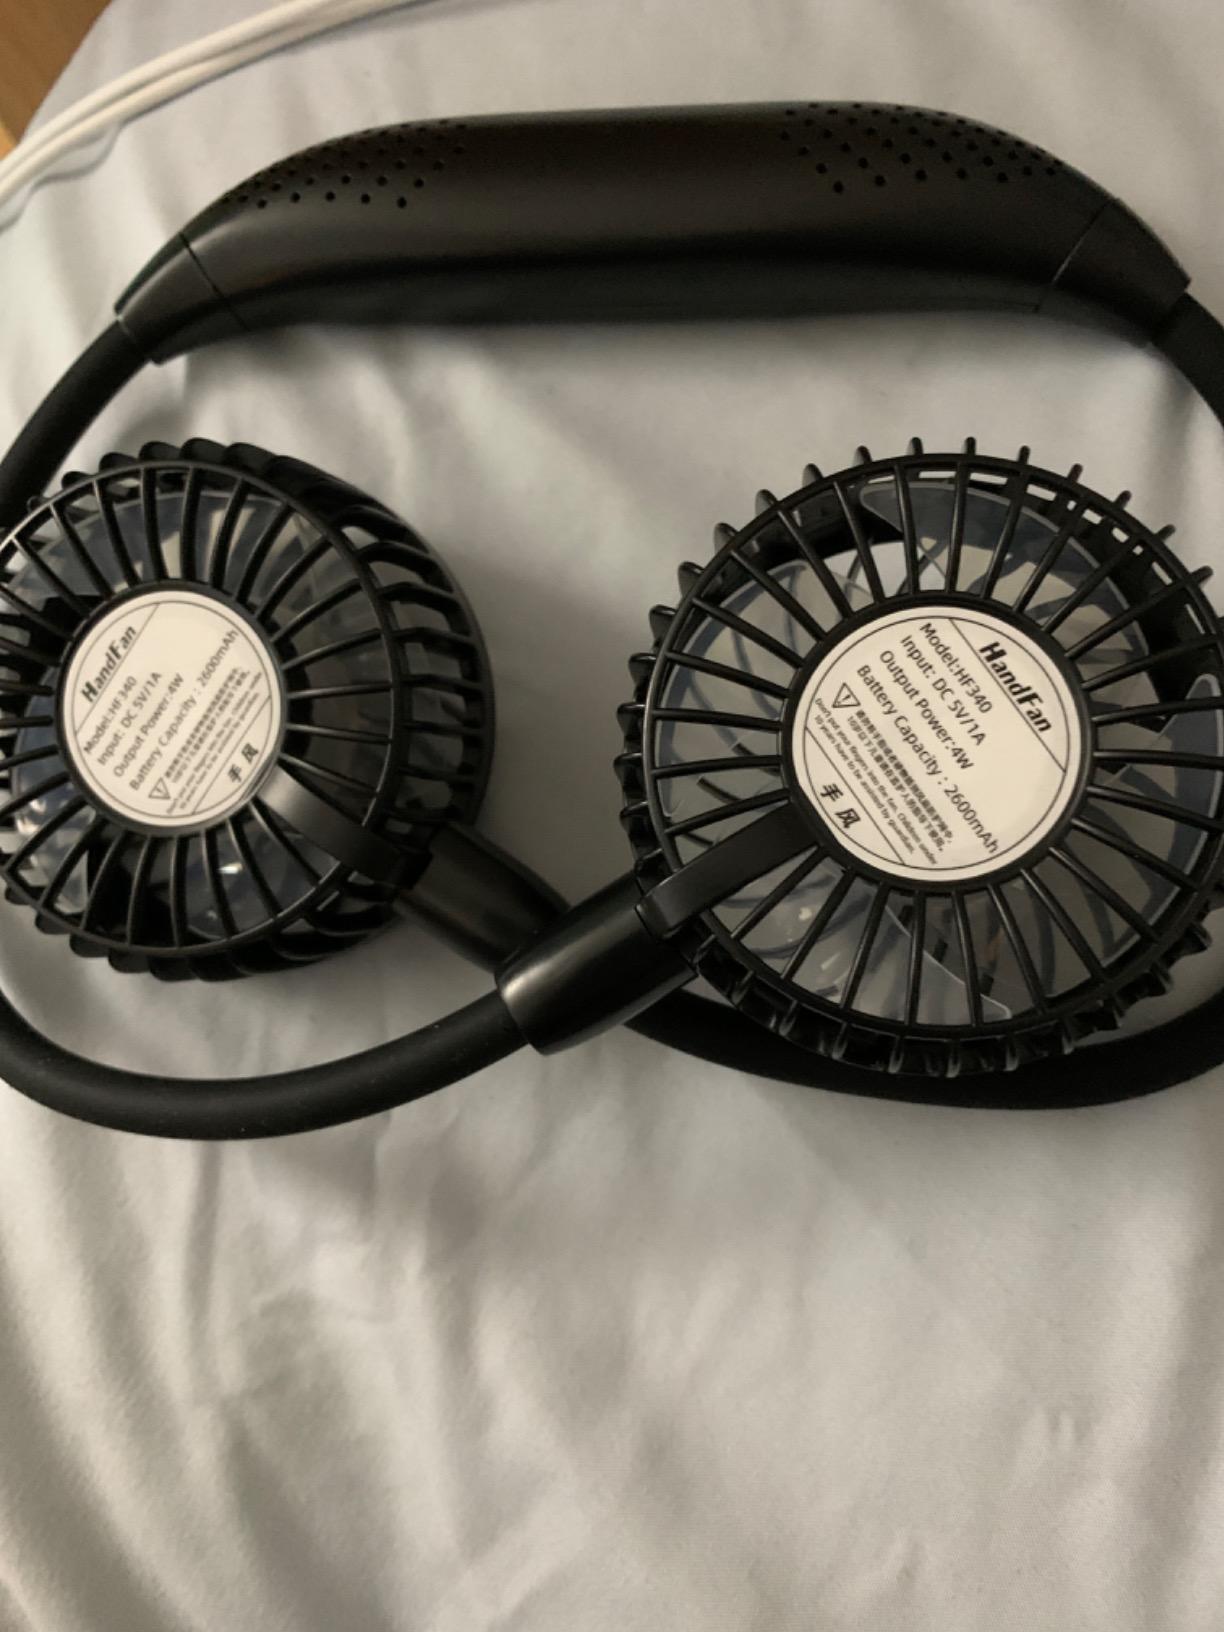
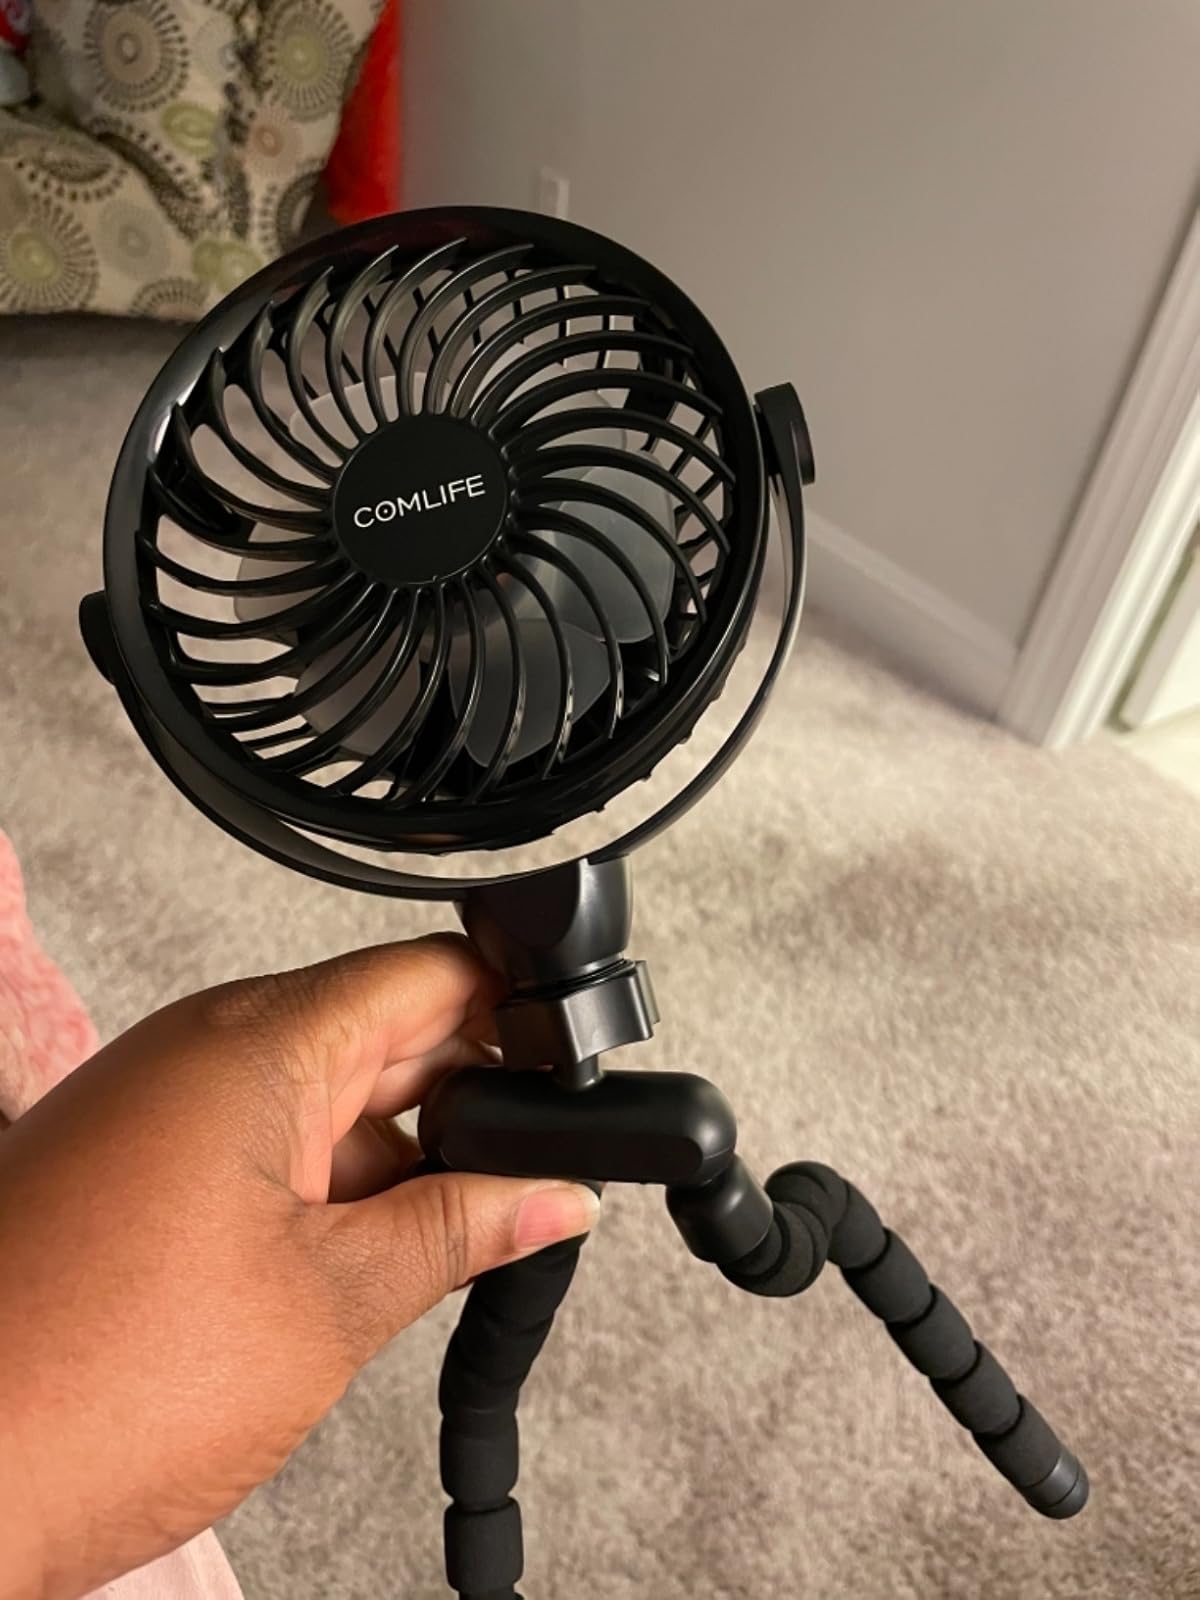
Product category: fan
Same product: no